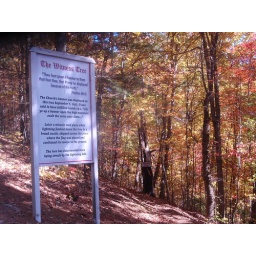
The sign explains that the tree was destroyed by lightning.